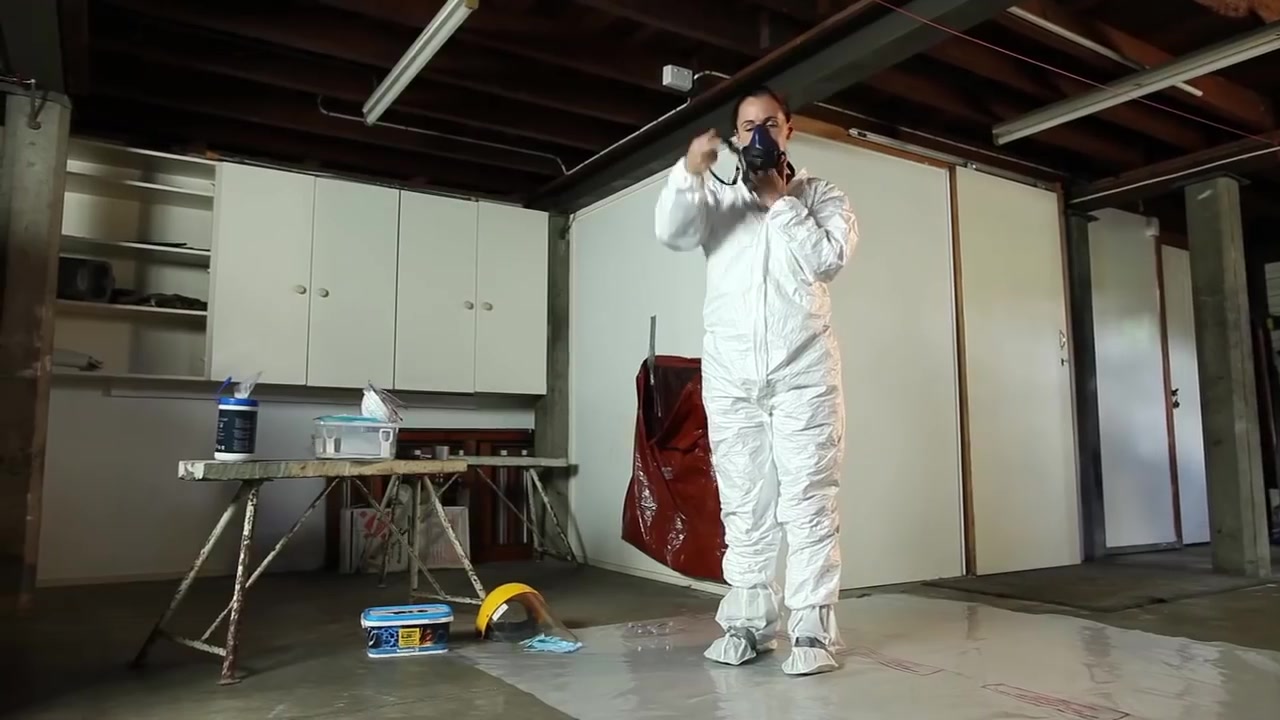
Objects detected:
Mask
Coverall